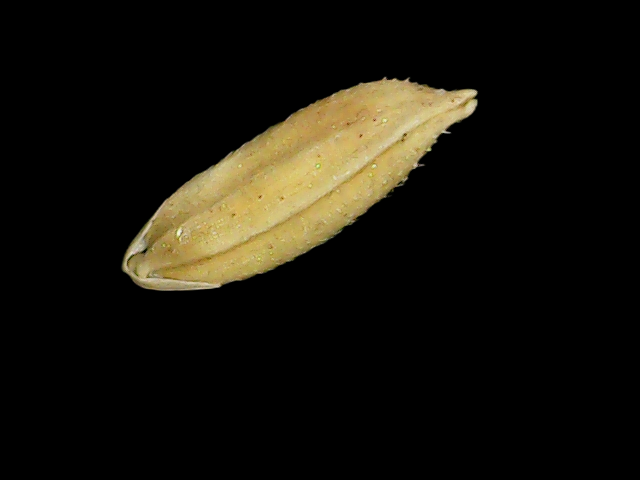
Rice variety: Binadhan07